Zhang Xuecheng

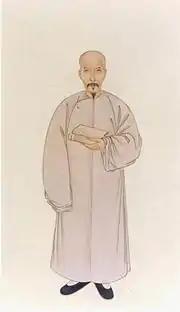
Zhang Xuecheng

Zhang Xuecheng (1738–1801) was a Chinese historian and philosopher during the Qing dynasty. His father and his grandfather had been government officials, but, although Zhang achieved the highest civil service examination degree in 1778, he never held high office. Zhang's ideas about the historical process were revolutionary in many ways and he became one of the most enlightened historical theorists of the Qing dynasty, but he spent much of his life in near poverty without the support of a patron and, in 1801, he died, poor and with few friends. It was not until the late 19th century that Chinese scholars began to accept the validity of Zhang's ideas.